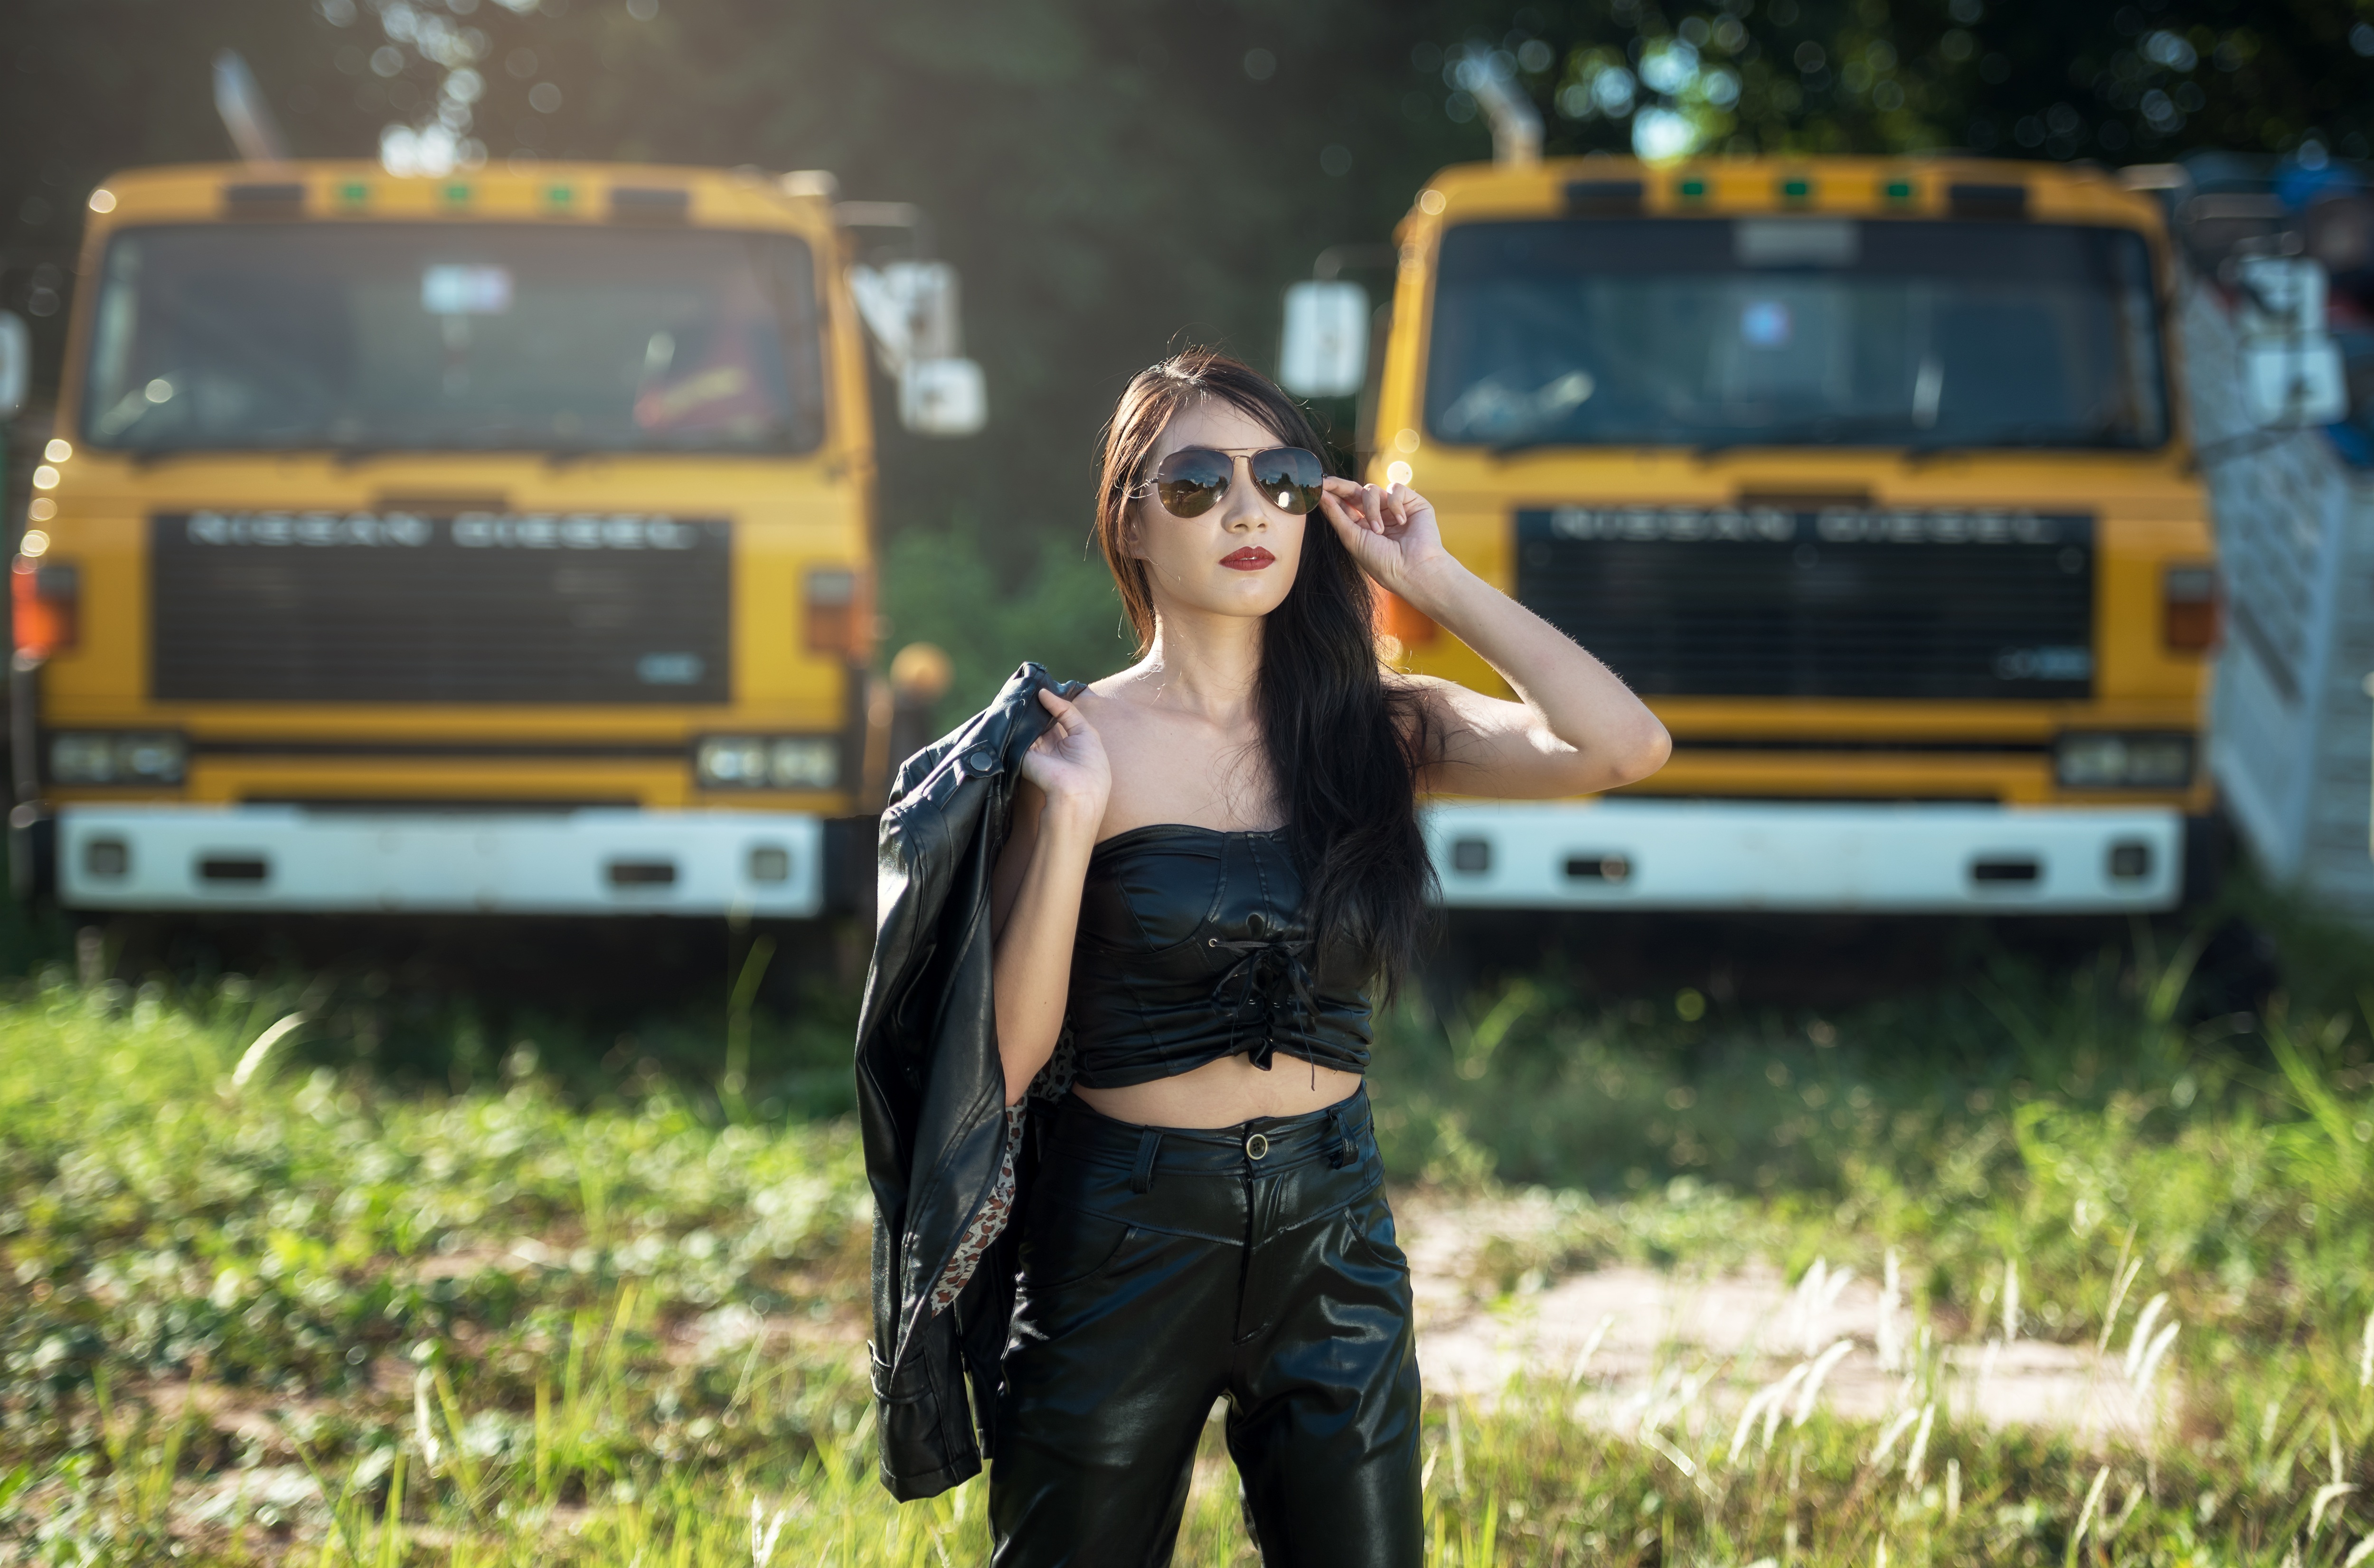
grass, person, girl, woman, model, vehicle, fashion, lady, beautiful, trucks, pretty, vehicles